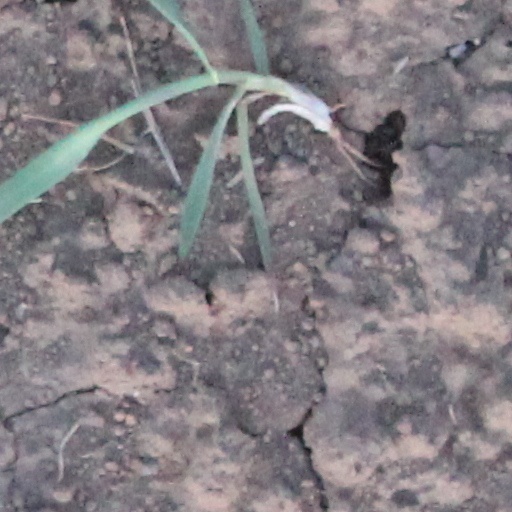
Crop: wheat